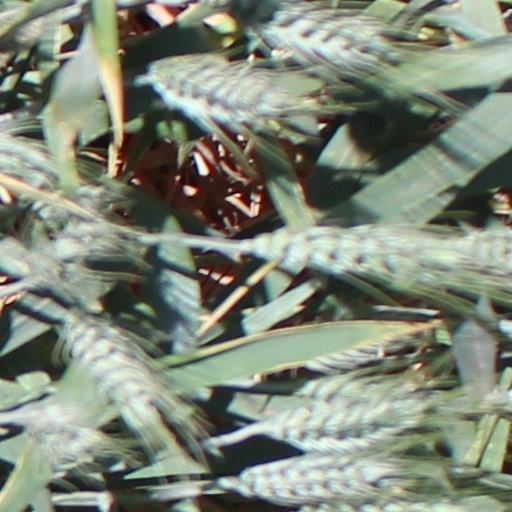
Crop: wheat